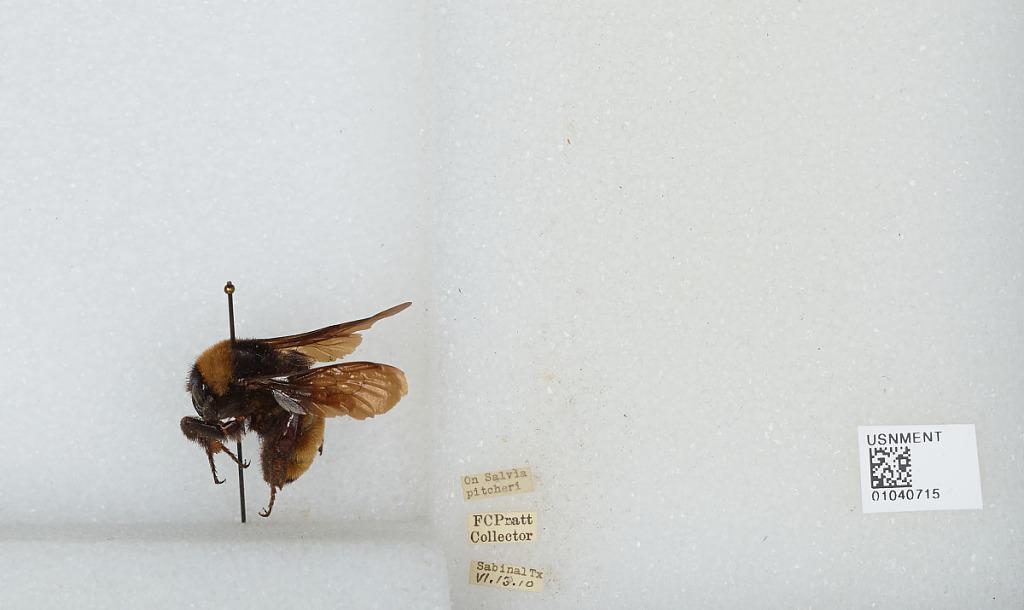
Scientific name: Bombus (Fervidobombus) pensylvanicus pensylvanicus (De Geer)
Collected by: F. Pratt
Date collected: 1910-6-13
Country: United States
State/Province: Texas
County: Uvalde
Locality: Sabinal